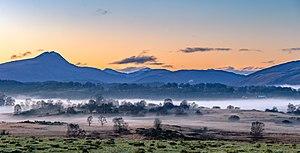
Le parc national du Loch Lomond et des Trossachs est un parc national d’Écosse. Centré autour du Loch Lomond, il inclut plusieurs massifs montagneux, dont le plus célèbre est le massif des Trossachs. C'est le premier de deux parcs nationaux créés en Écosse par le parlement écossais en 2002. Le second parc national est le Parc National des Cairngorms.